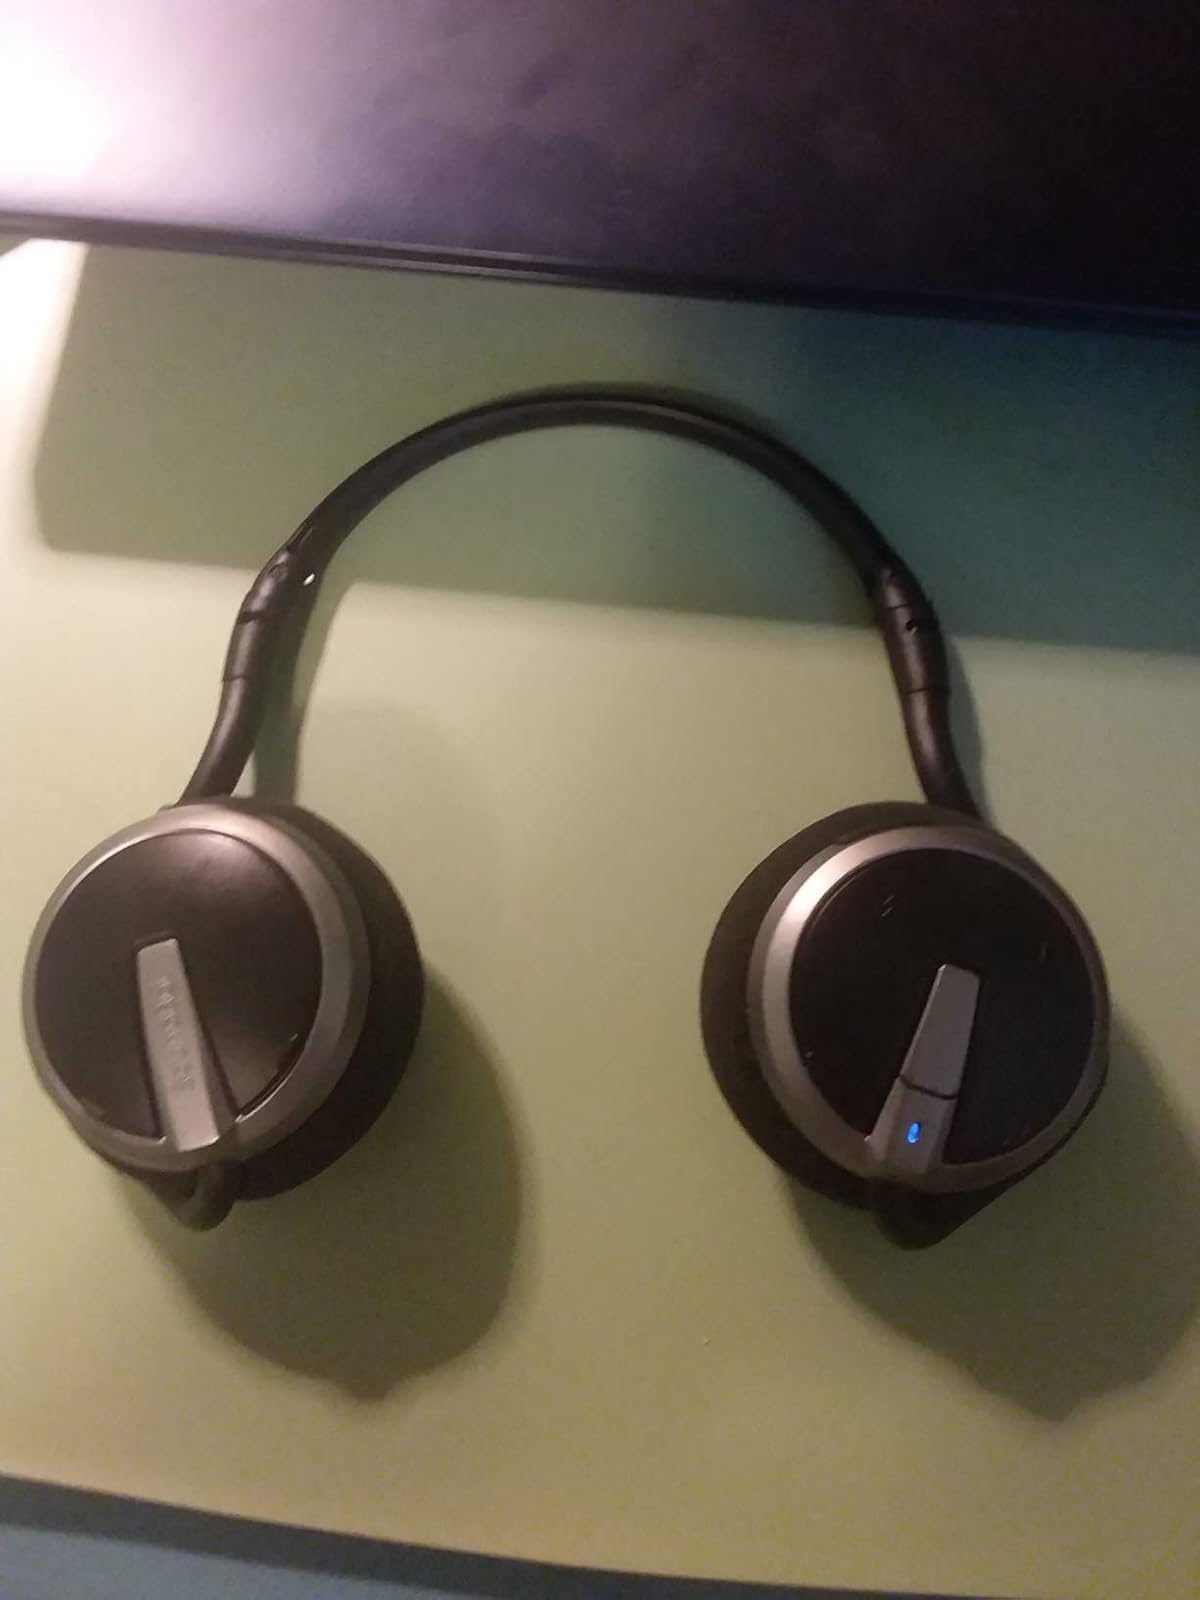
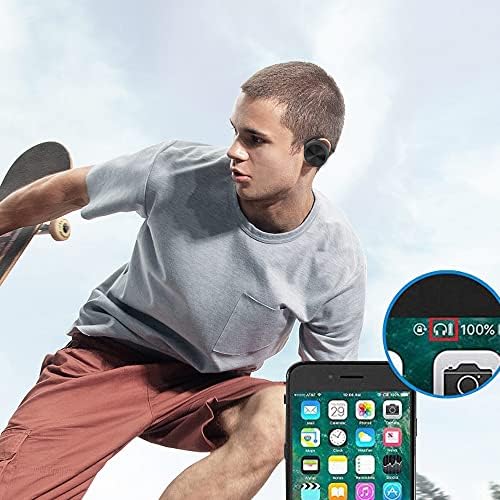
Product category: headphones
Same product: no